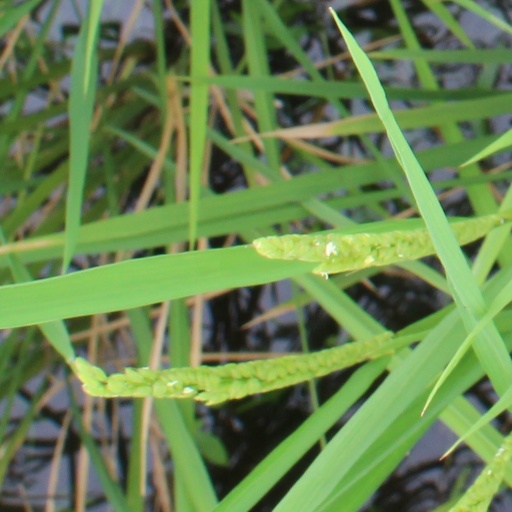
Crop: rice